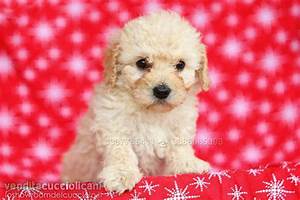
Label: cane